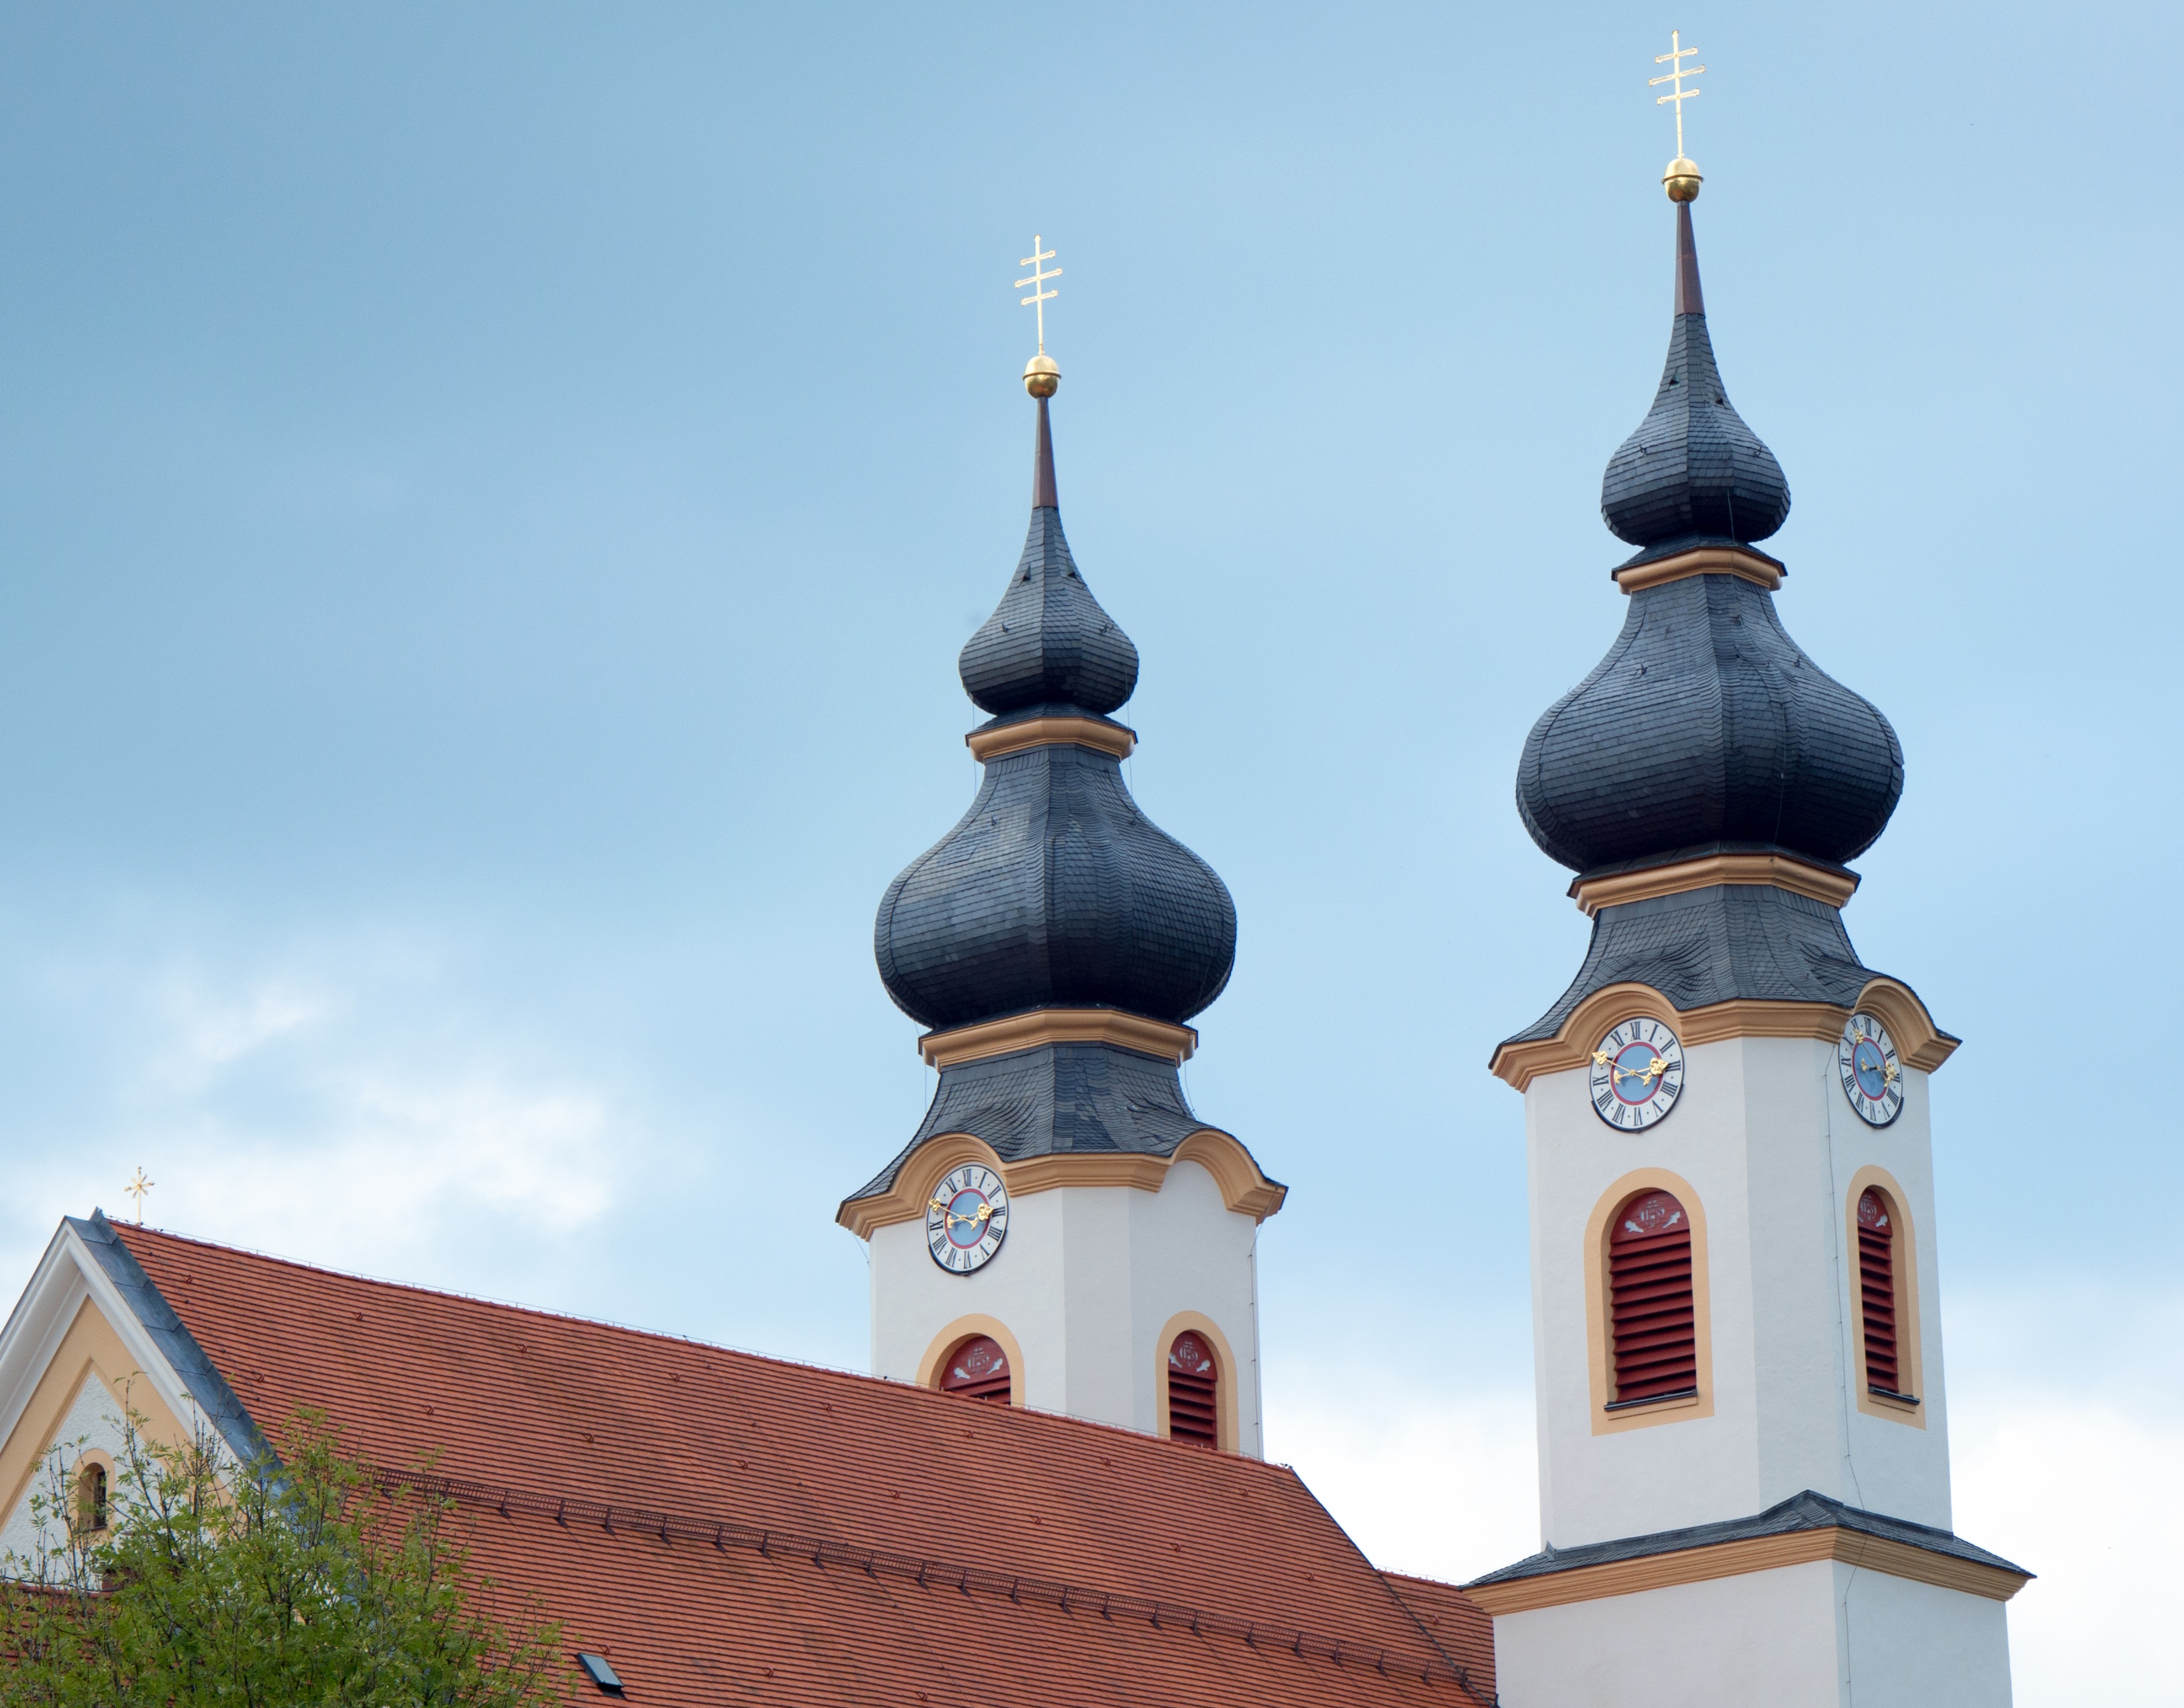
architecture, building, tower, landmark, church, place of worship, bell tower, great, spire, faith, steeple, mosque, christianity, turrets, onion domes, onion helm